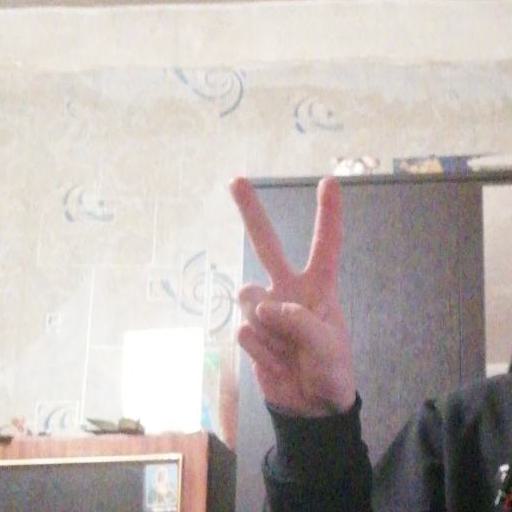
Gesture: peace